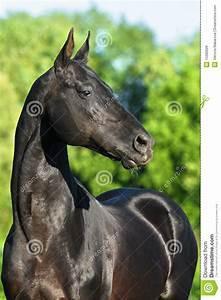
horse